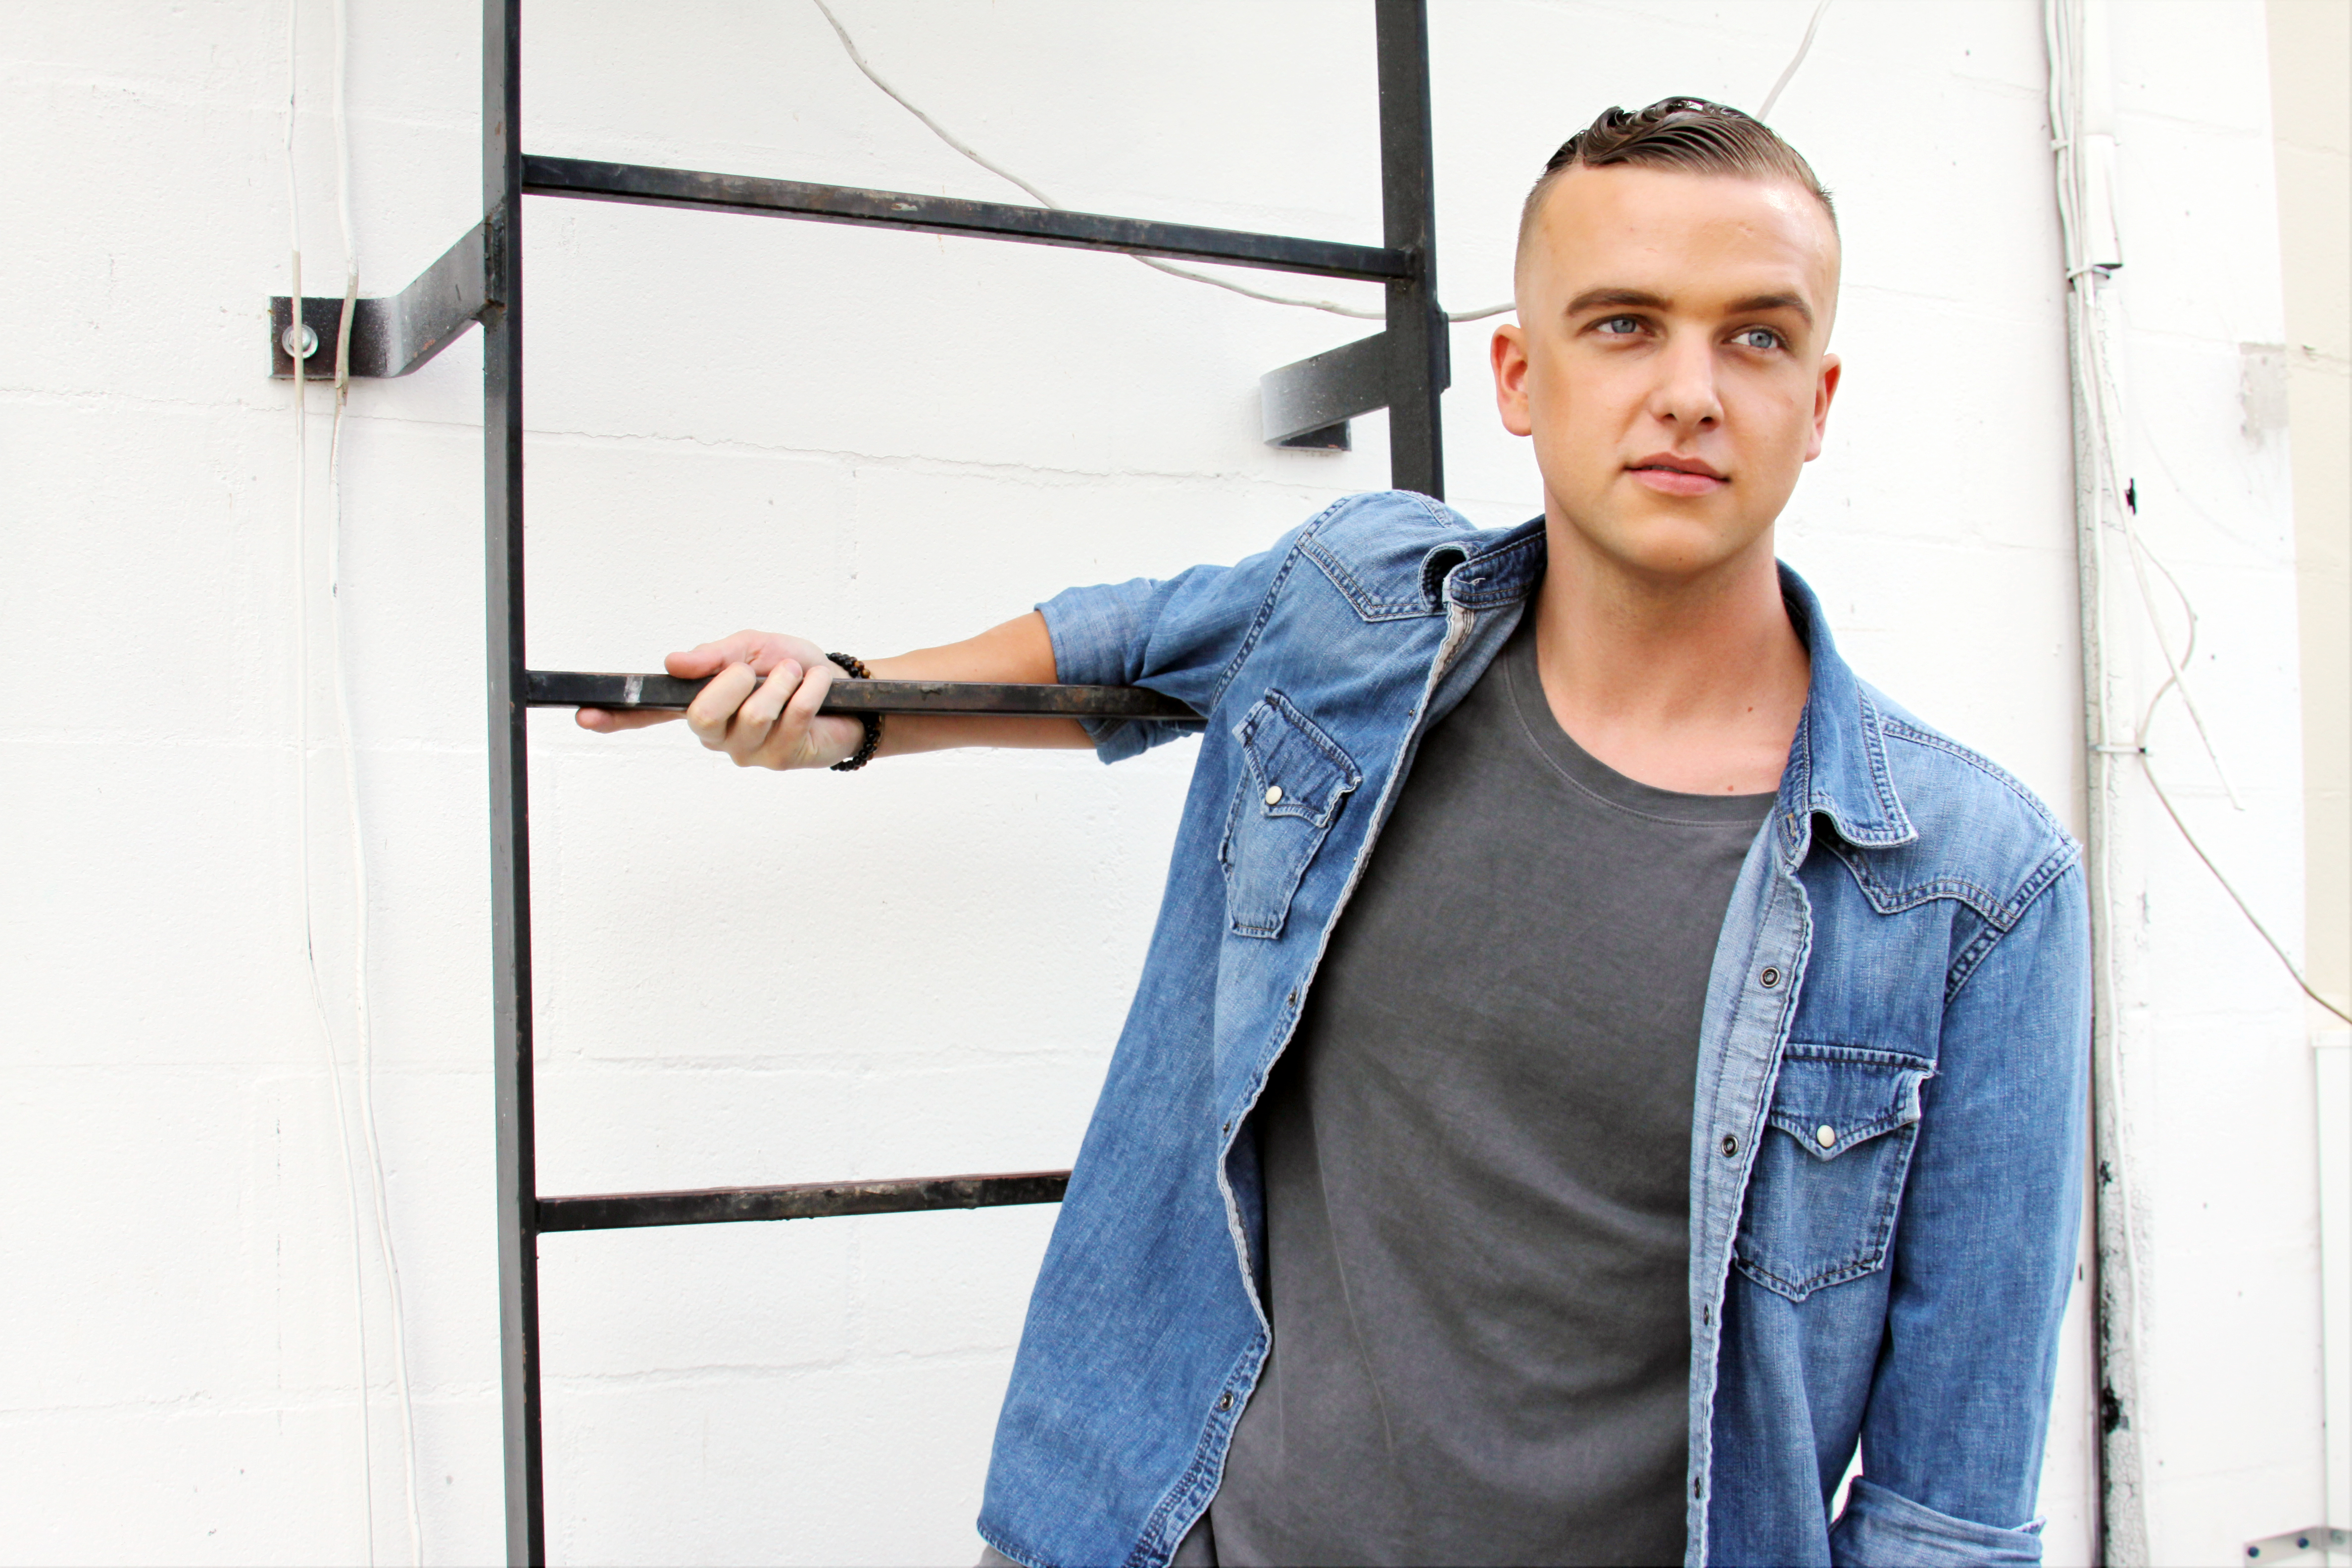
jeans, denim, standing, fashion, textile, shoulder, cool, photography, t shirt, jacket, photo shoot, muscle, door, top, street fashion, style, shirt